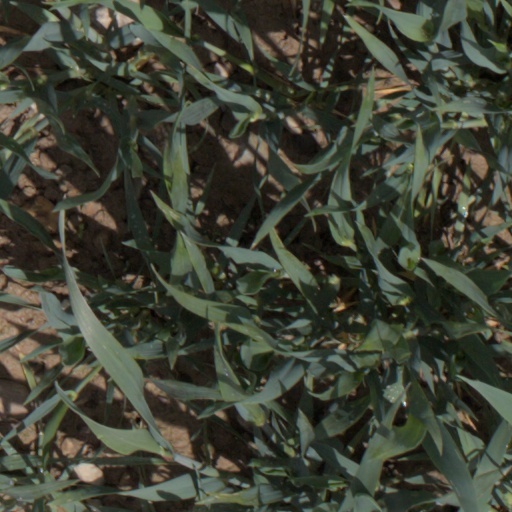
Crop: wheat